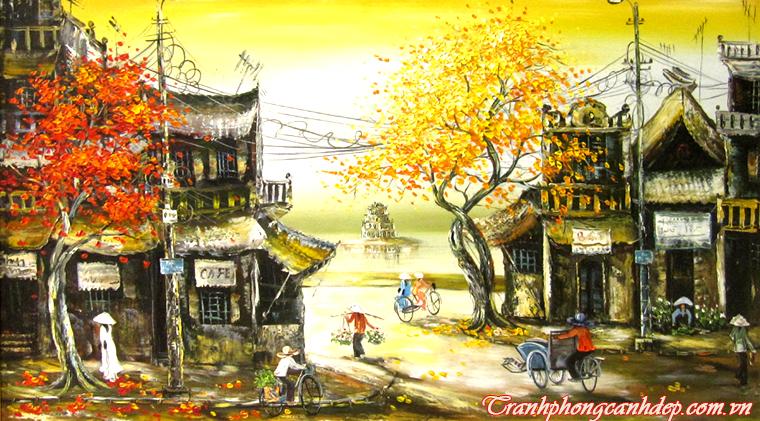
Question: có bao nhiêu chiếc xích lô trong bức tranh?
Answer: có một chiếc xích lô